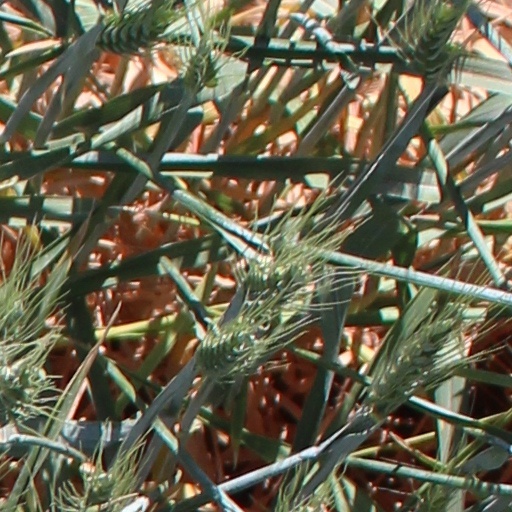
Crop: wheat